Fashionistas (film)

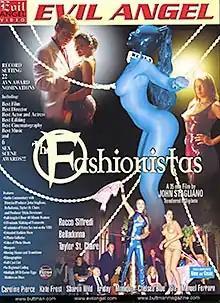
U.S. DVD cover art

The Fashionistas is a 2002 pornographic film directed by John Stagliano and produced by Evil Angel Productions. Shot on 35 mm film, it was a high-budget production (with a budget of about $500,000), with a length of over four and a half hours. The film was a commercial success, selling over 100,000 copies just in its first month of release. In 2003, it set the record for most AVN Award nominations for a single title — 22.